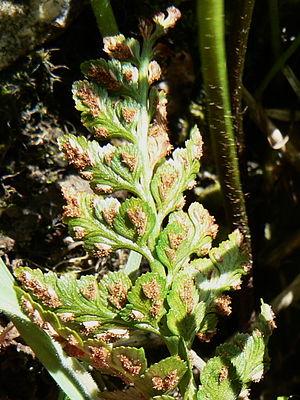
La Doradille de Billot, aussi appelée Asplenium de Billot, Asplénium lancéolé ou Fougère de Billot, est une sous-espèce de Asplenium obovatum, espèce de fougères de la famille des Aspleniaceae et du genre Asplenium.